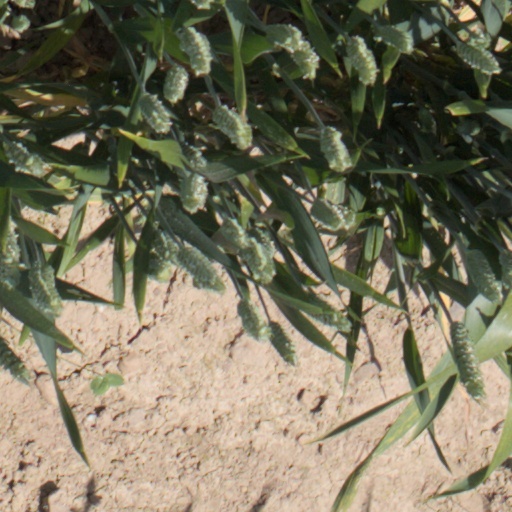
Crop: wheat